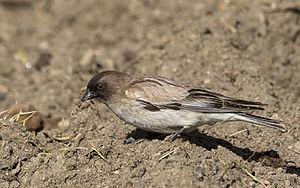
Le Roselin de Brandt est une espèce de passereaux de la famille des Fringillidae.